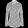
Label: Shirt